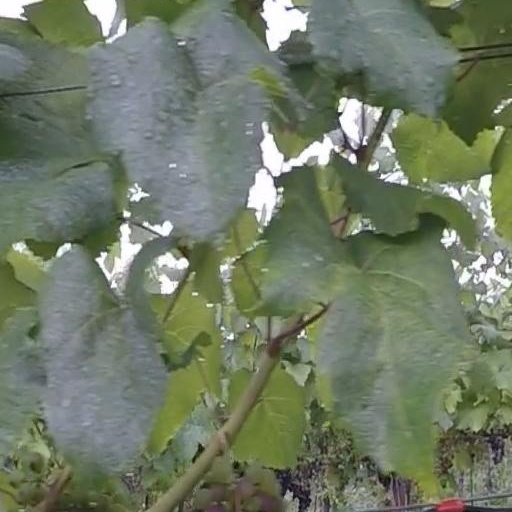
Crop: grape